Chiapas

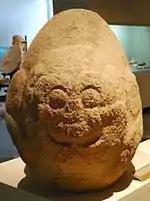
Jaguar sculpture from Cintalapa dating between 1000 and 400 BCE on display at the Regional Museum of Anthropology and History of Chiapas.

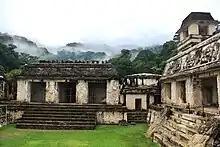
The Palace at Palenque

Mayan civilization began in the pre-Classic period as well, but did not come into prominence until the Classic period (300–900 CE). Development of this culture was agricultural villages during the pre-Classic period with city building during the Classic as social stratification became more complex. In Chiapas, Mayan sites are mostly concentrated along the state's borders with Tabasco and Guatemala, near Mayan sites in those entities. Most of this area belongs to the Lacandon Jungle. Mayan civilization in the Lacandon area is marked by rising exploitation of rain forest resources, rigid social stratification, fervent local identity, waging war against neighboring peoples. At its height, it had large cities, a writing system, and development of scientific knowledge, such as mathematics and astronomy.